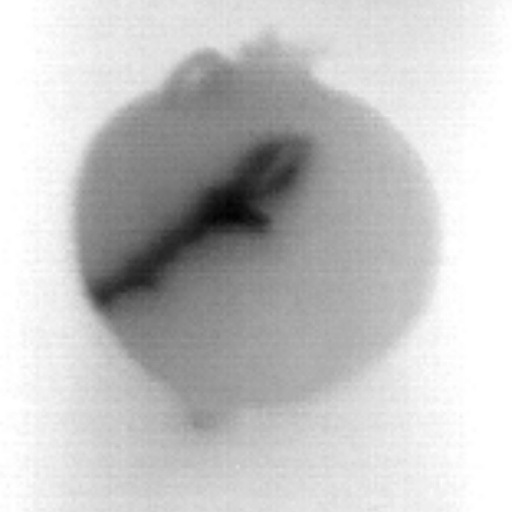
Label: Major Defect